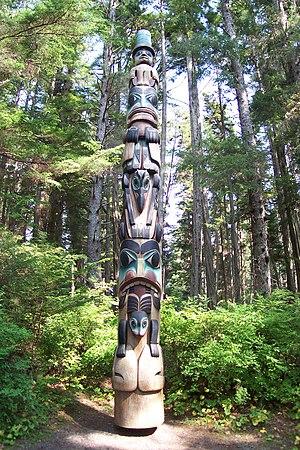
Le Sitka National Historical Park est une aire protégée américaine à Sitka, en Alaska. Désigné monument national sous le nom de Sitka National Monument le 23 mars 1910, ce parc qui valorise la culture des Tlingits est inscrit au Registre national des lieux historiques le 15 octobre 1966 puis transformé en parc historique national le 18 octobre 1972. Il protège 45 ha administrés par le National Park Service.